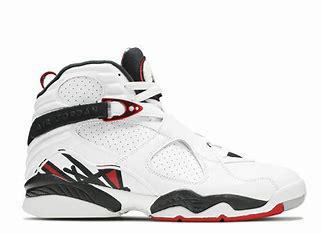
Brand: Jordan
Model: 8 Retro